Hunslet

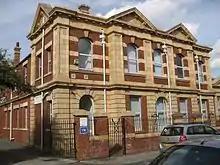
Stringer House, 34 Lupton Street, offices of Voluntary Action Leeds

A chapel dedicated to St. Mary the Virgin was built in 1636, and enlarged in 1774. It was a brick structure with a tower. It was enlarged by subscription in 1826. There were two churches built on the site. The Victorian church, of which the spire remains, is the tallest in Leeds, was built in 1864 and the new church building surrounding it was built in the 1970s but was demolished in 2019.